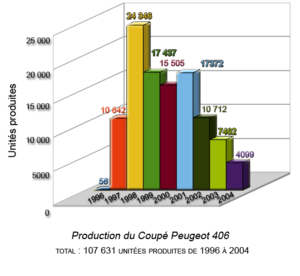
Tableau de production du Peugeot 406 coupé, des pré-séries à l'arrêt de fabrication.
Le Coupé Peugeot 406 est une automobile de la marque Peugeot fabriquée en Italie près de Turin dans l'usine Pininfarina de San Giorgio Canavese.